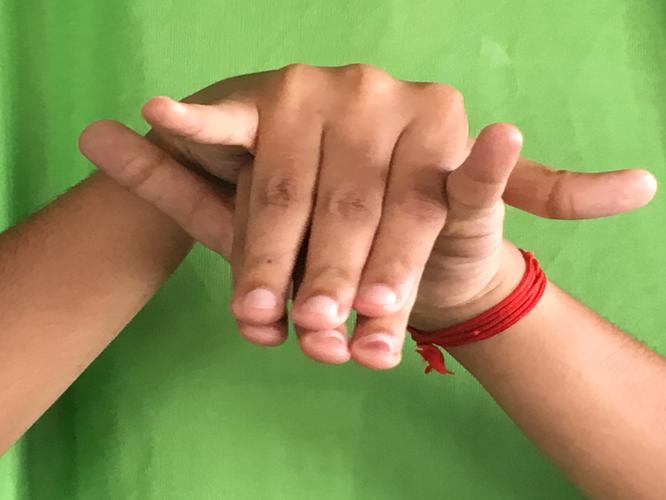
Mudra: Varaha
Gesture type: double_hand